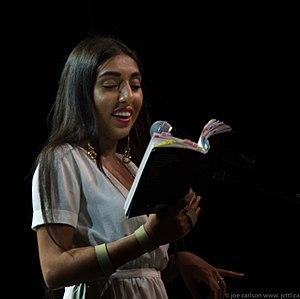
100 Women est une série multi-formats créée en 2013 par la BBC. La série concerne le rôle des femmes au XXIᵉ siècle et inclut des événements à Londres et à Mexico. Après la publication de la liste, l'émission, intitulée BBC's Women Season, est diffusée pendant trois semaines, pendant lesquelles la BBC propose également des rapports en ligne, des débats et des articles sur les femmes. Les femmes du monde entier sont encouragées à participer sur Twitter, en commentant la liste, ainsi que les entretiens et les débats qui suivent sa publication. Une nouvelle liste de lauréates est publiée chaque année depuis 2013.